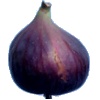
Label: Fig 1